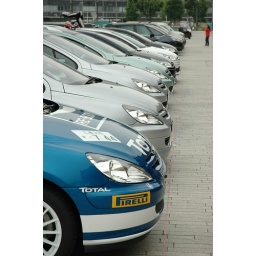
Scenery of event of French car &amp;quot;French French 2008&amp;quot; held in Yokohama red brick warehouse on June 28.